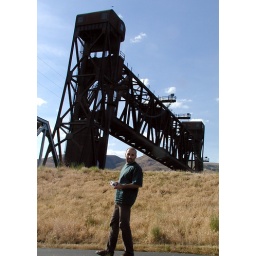
Lewiston railroad bridge over clearwater river